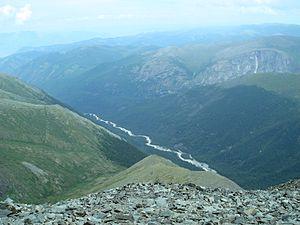
Le Karatiourek, de l'altaï kara qui signifie « noir » et tiourek qui signifie « cœur », est un col de montagne de l'Altaï en Russie situé à 3 090 mètres d'altitude. Il se trouve sur la ligne de partage des eaux des rivières Akkem et Koutcherla dans les monts Katoun et appartient au territoire du parc naturel de Béloukha. Il est traversé par un chemin équestre qui va du village de Tioungour au lac d'Akkem, itinéraire prisé des expéditions de randonneurs. Il rejoint le lac de la Koutcherla.
L'Akkem, ce qui signifie « rivière blanche » de Ak et khem, est une rivière de montagne de la république de l'Altaï au sud-ouest de la Sibérie. Elle naît du glacier d'Akkem sur le versant nord du mont Béloukha appartenant au monts Katoun dans l'Altaï, et se jette dans la rivière Katoun sur sa rive droite.